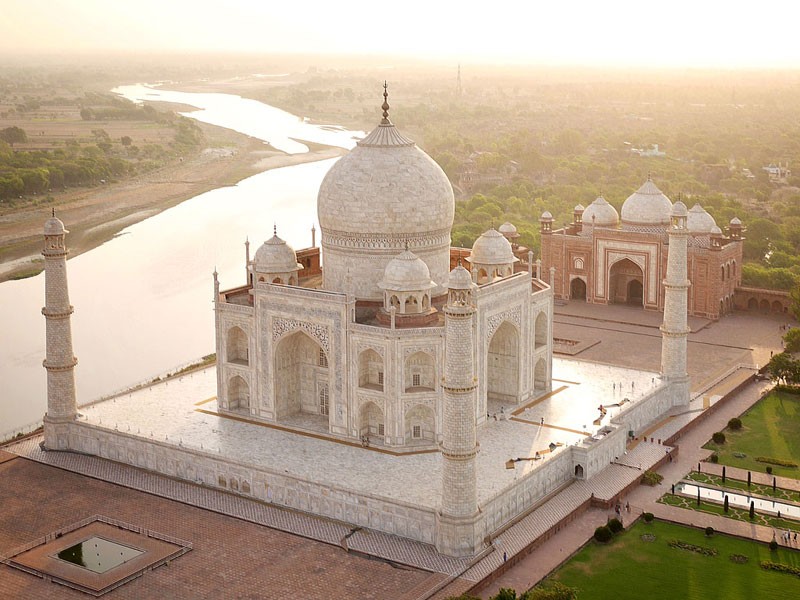
Landmark: Taj Mahal